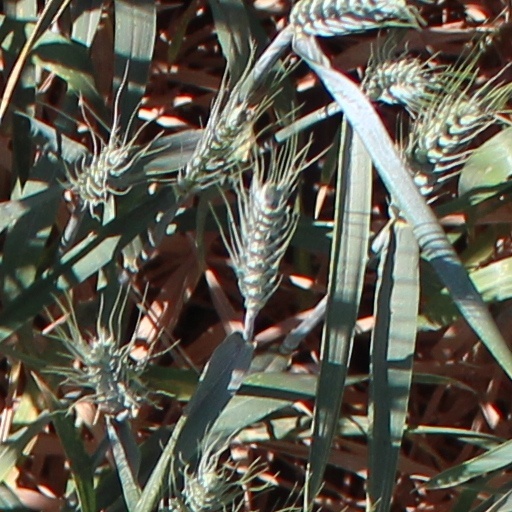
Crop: wheat